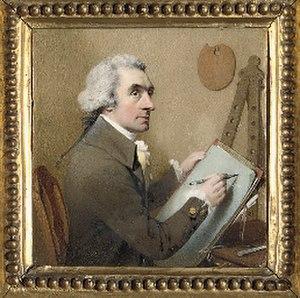
William Pether, né vers 1738 à Carlisle et mort le 19 juillet 1821 à Bristol est un peintre et graveur britannique renommé pour ses gravures à la manière noire.